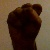
The image shows a hand gesture representing the letter 'S' in Indian Sign Language.